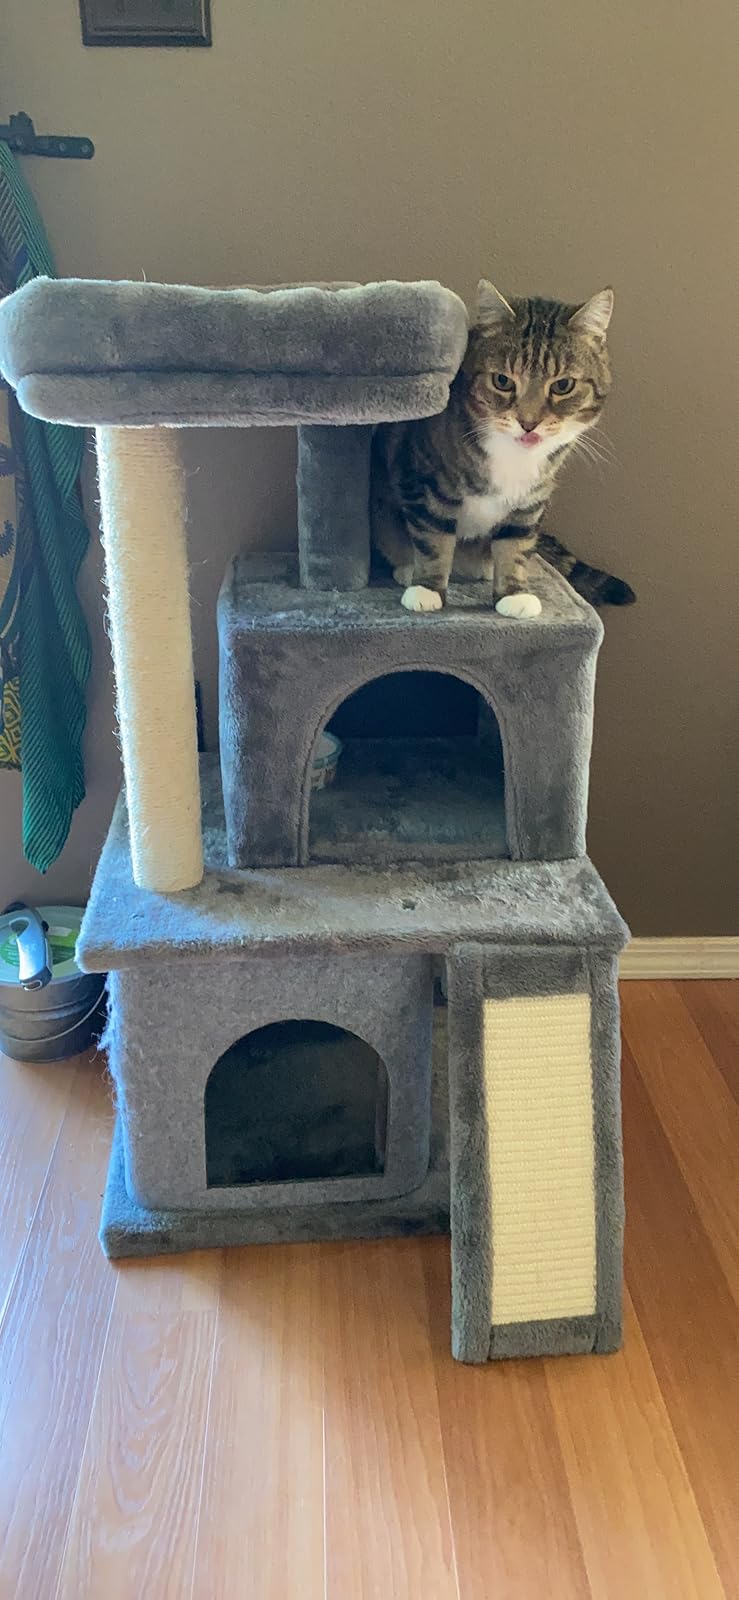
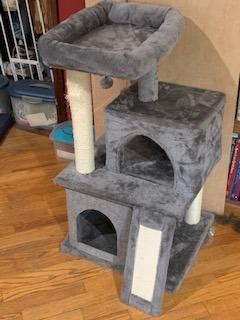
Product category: items_cat tree
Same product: yes